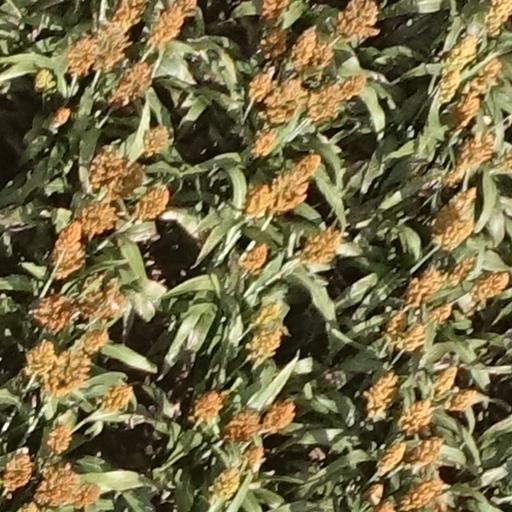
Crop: sorghum